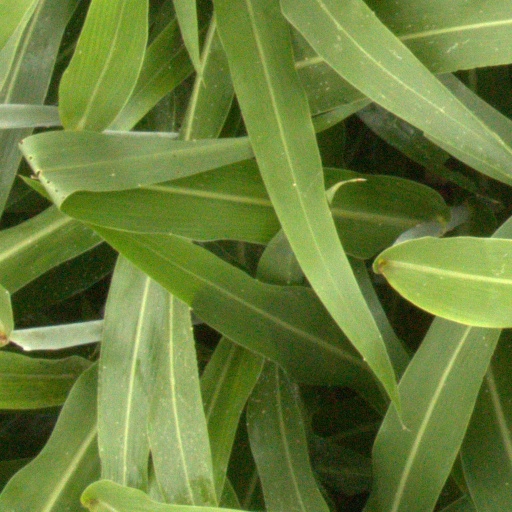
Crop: sorghum